Otto Berg (scientist)

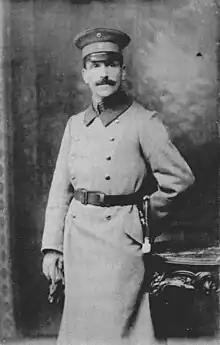
Photo of Otto Berg

Otto Berg (23 November 1874 – 1939) was a German scientist. He is one of the scientists credited with discovering rhenium, the last element to be discovered having a stable isotope.